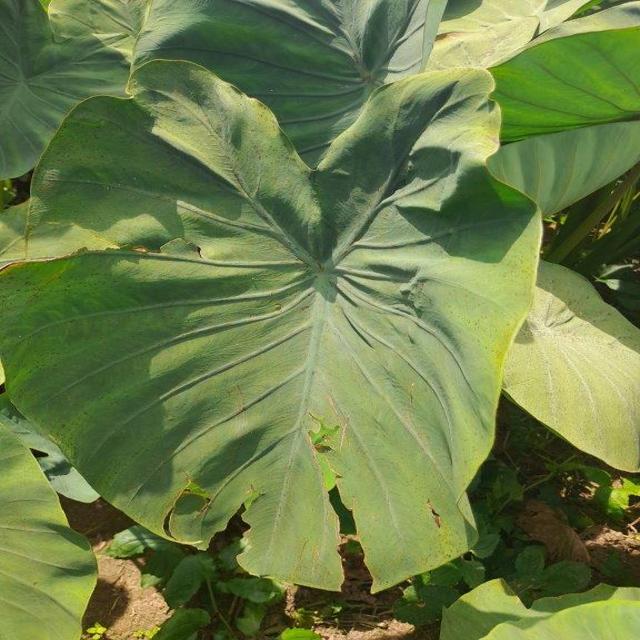
Label: Healthy